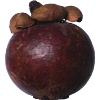
Label: mangostan